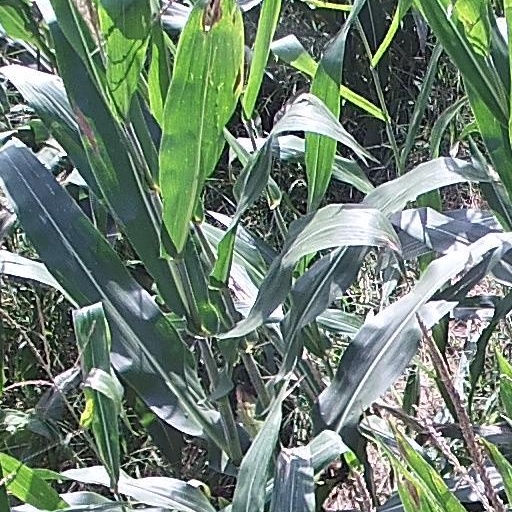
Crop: maize; corn